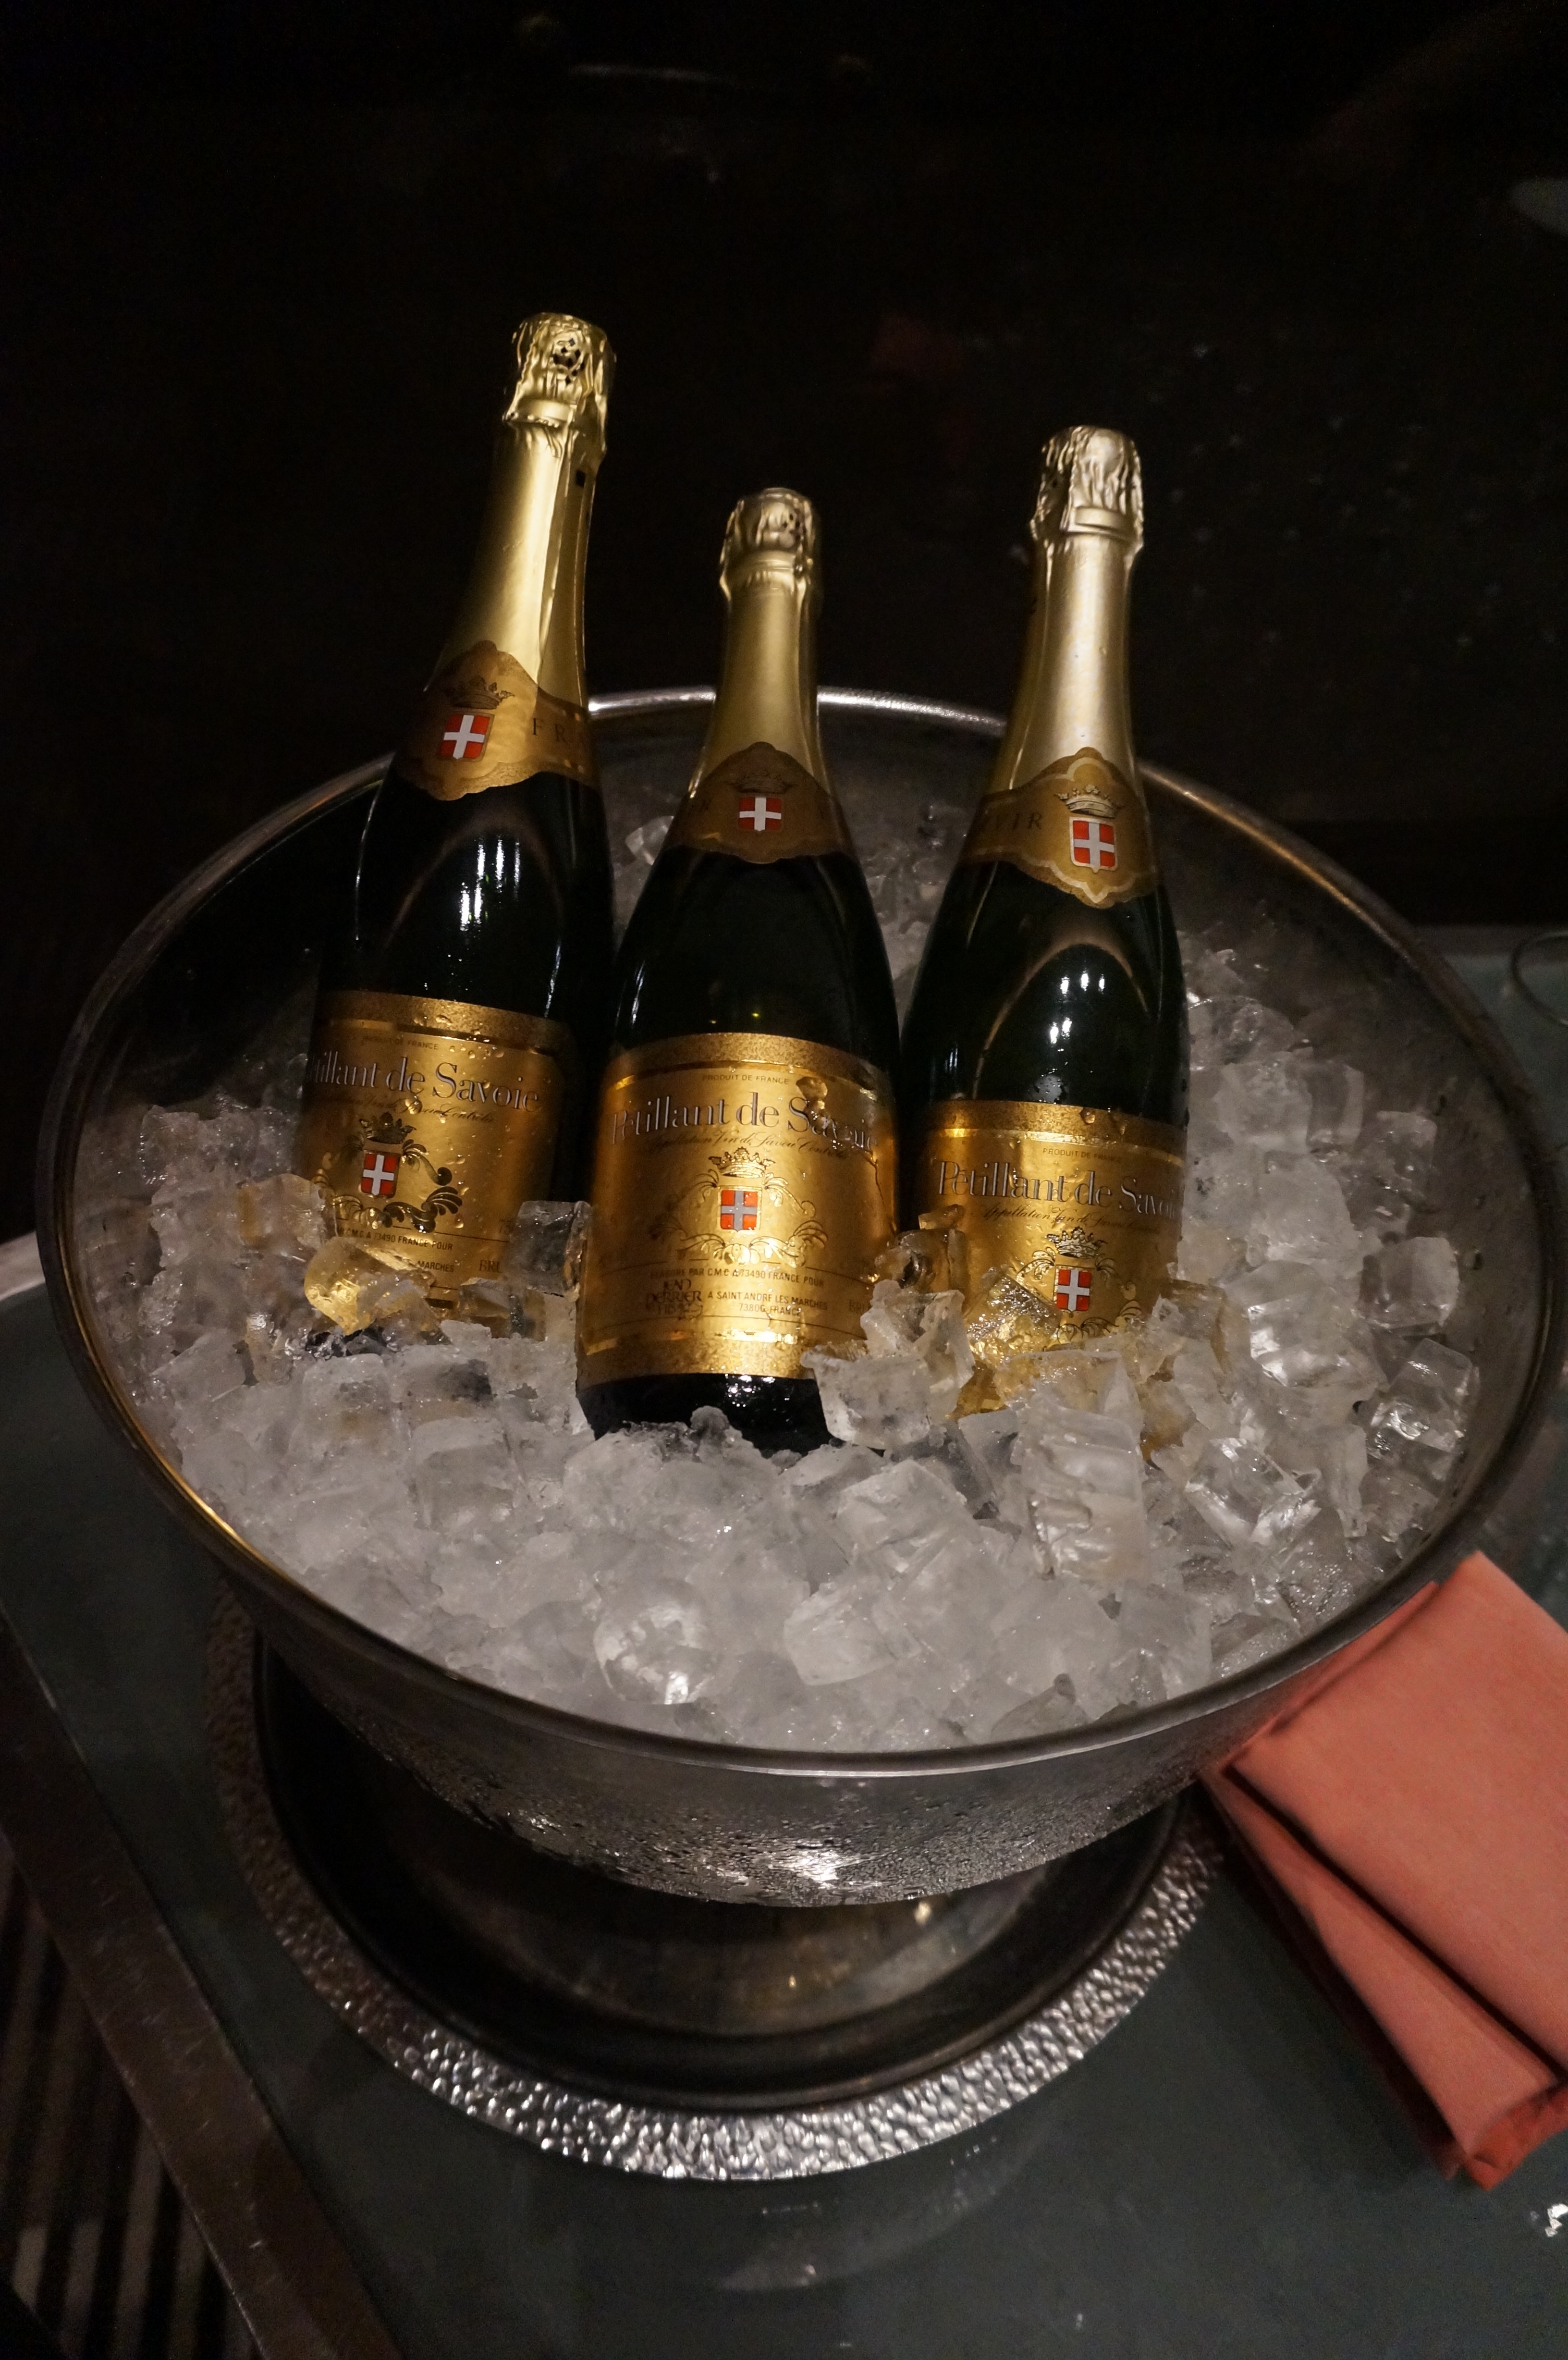
wine, ice, drink, bottle, beer, alcohol, wine bottle, champagne, alcoholic beverage, man made object, distilled beverage, drinkware